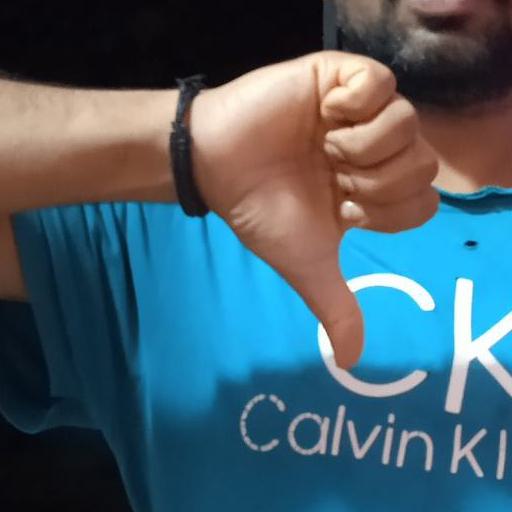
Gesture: dislike